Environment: real
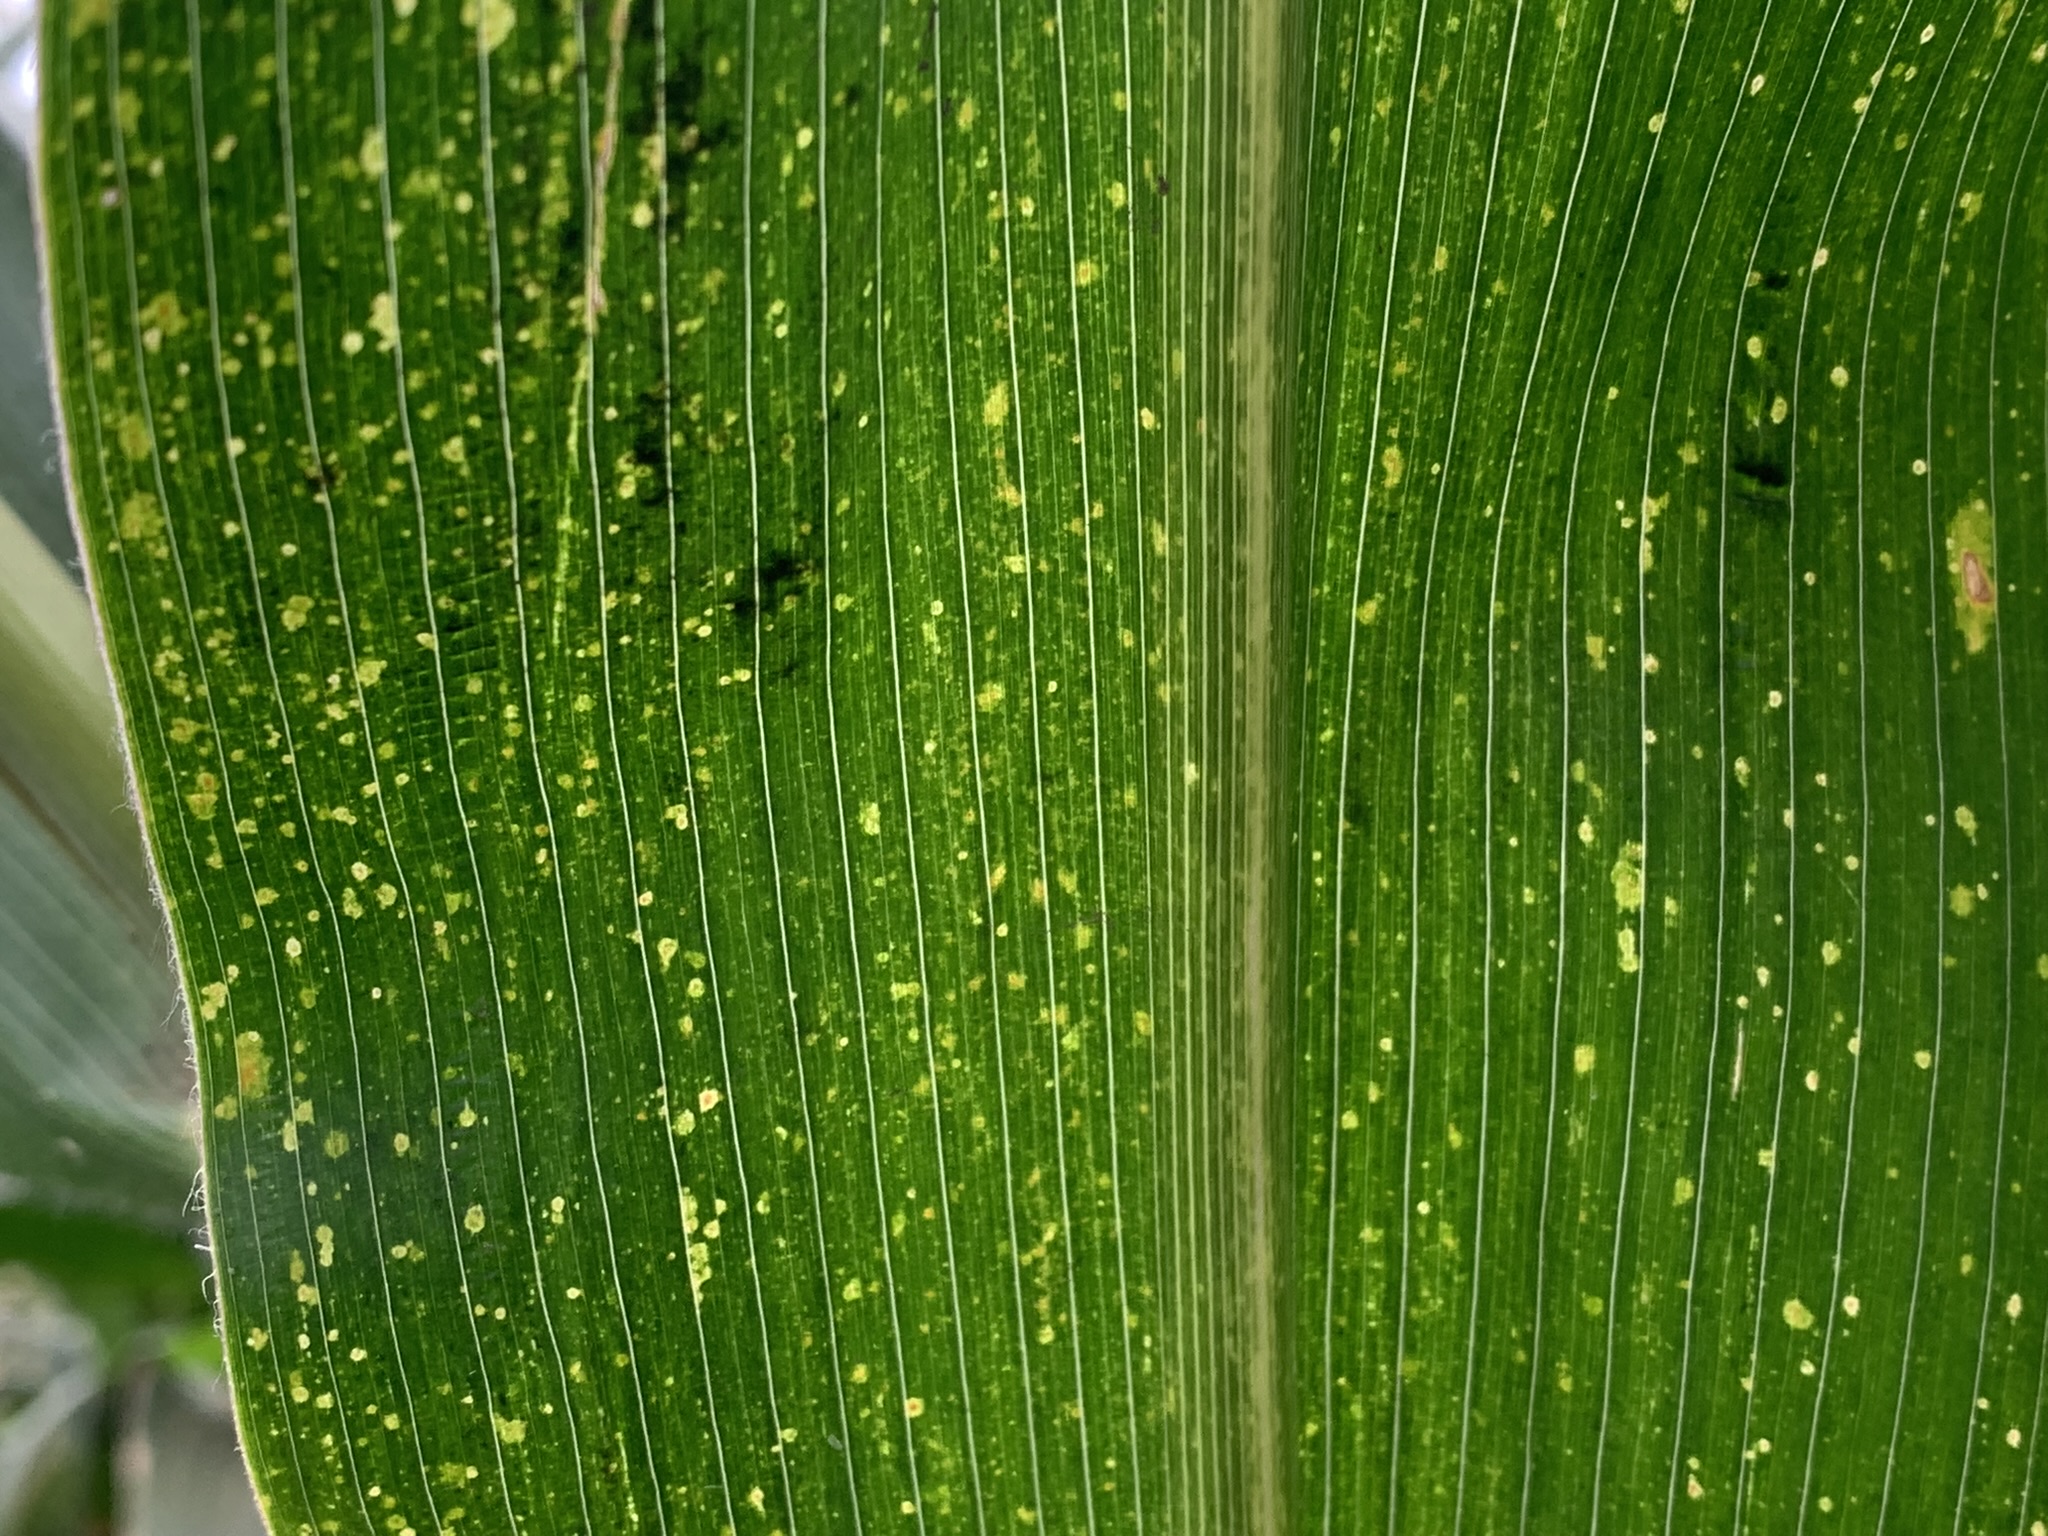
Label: lethal_necrosis